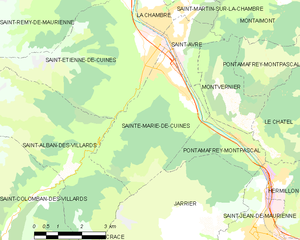
Carte des communes françaises